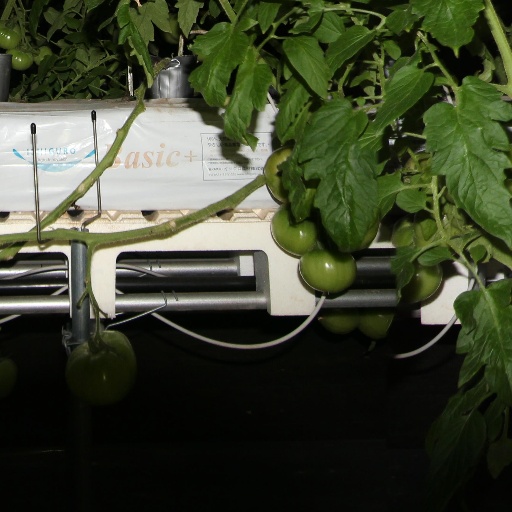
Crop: tomato